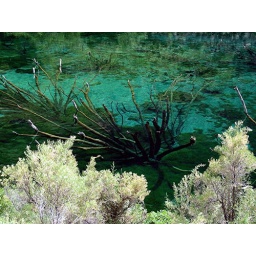
During our hike thru Box Canyon. These trees are under about 30 feet of crystal clear water. Amazing sight!